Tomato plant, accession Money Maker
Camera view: bottom (45 deg); turntable rotation: 150 degrees
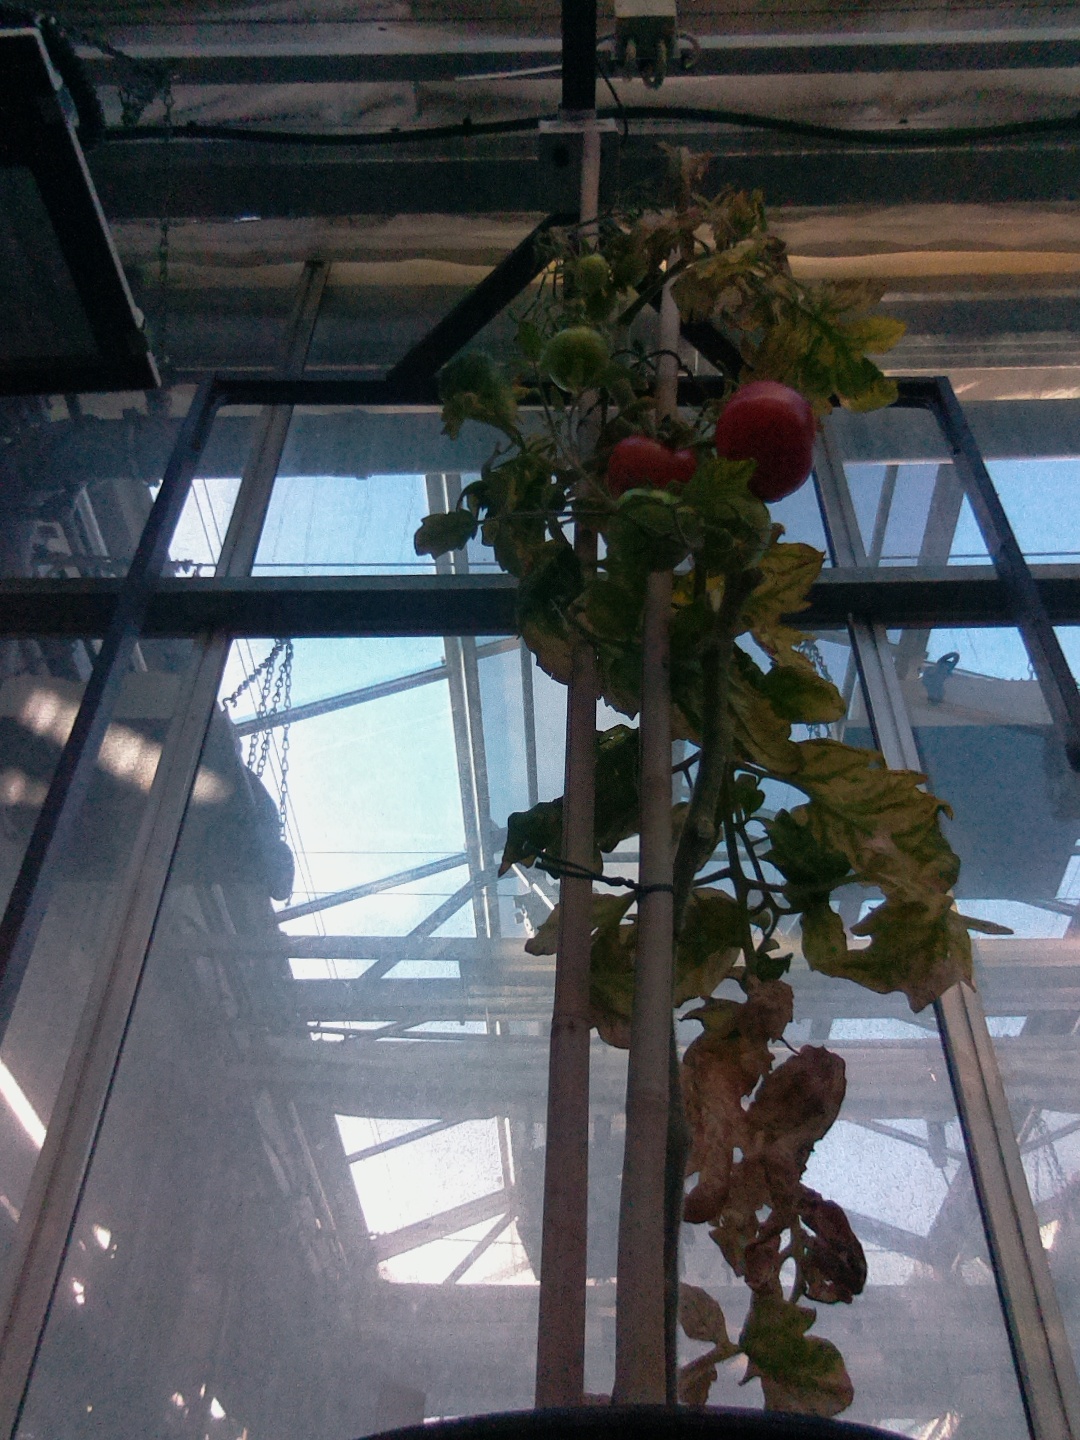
BBCH growth stage 82: 20%-30% of fruits show typical fully ripe color